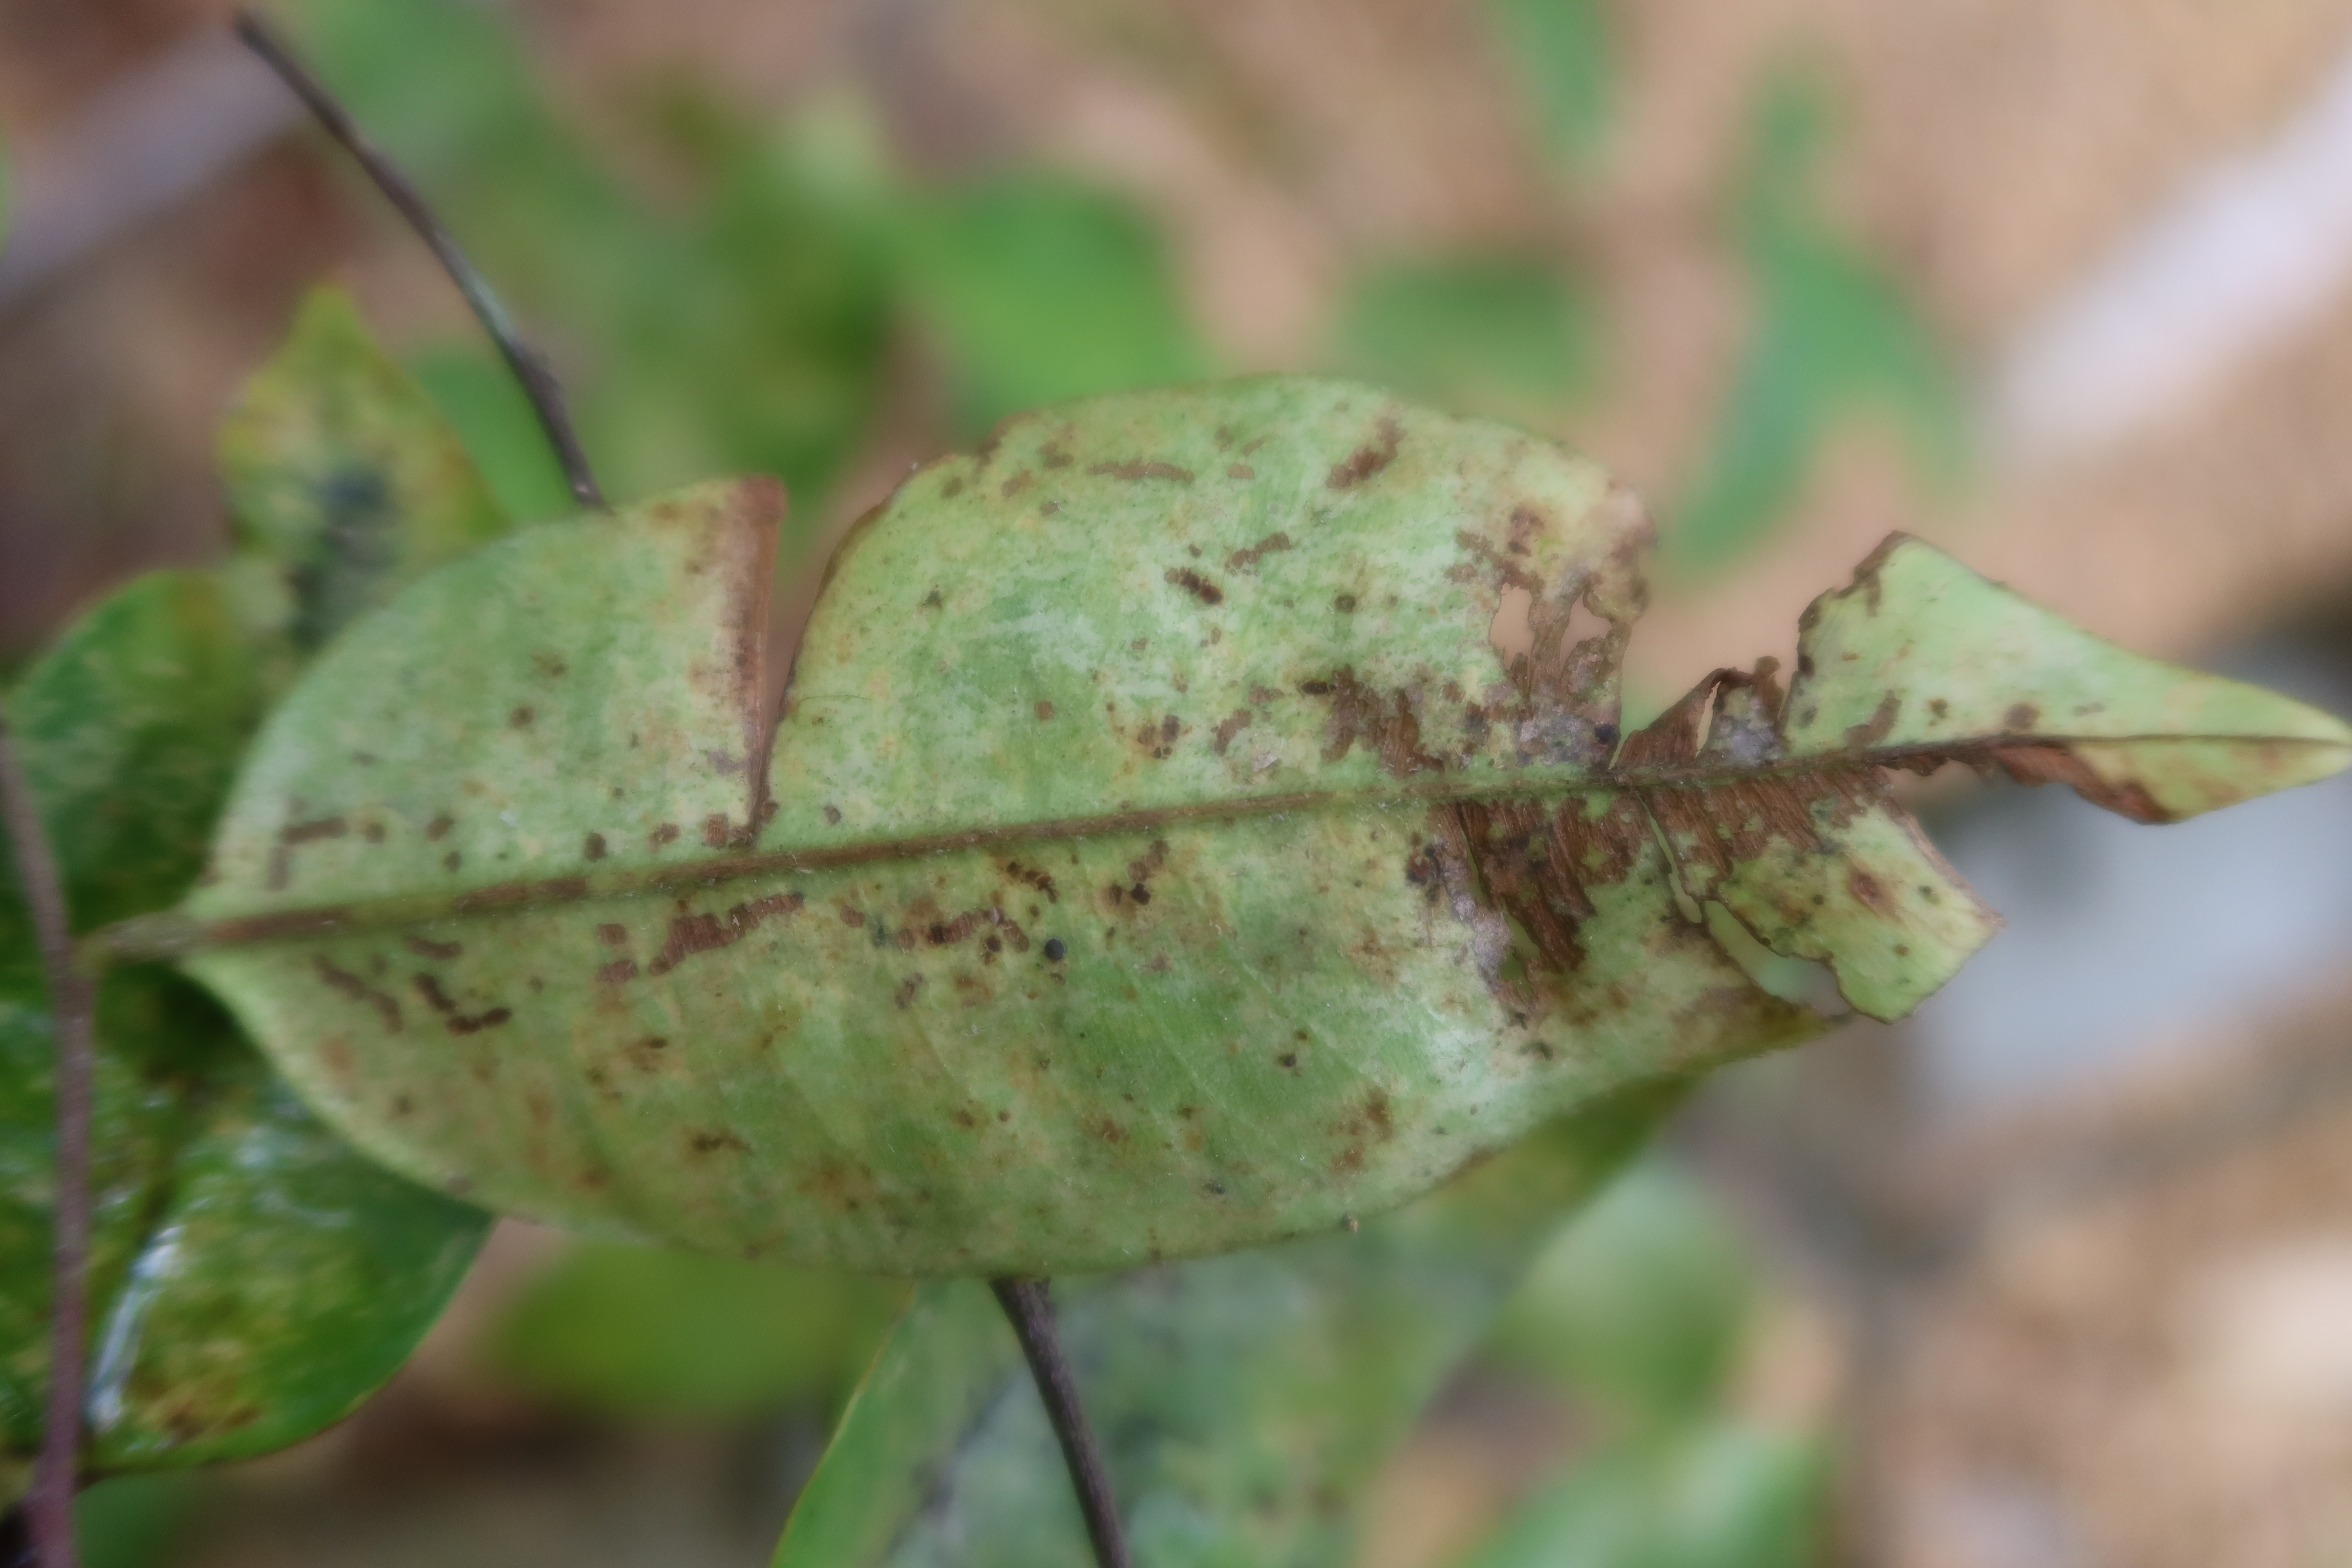
Label: Downy mildew